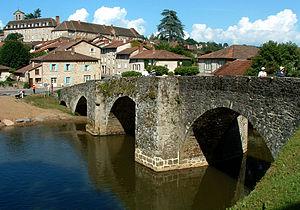
Solignac - La ville et l'abbaye vues du pont roman
La Briance ou la Grande Briance est une rivière française, petite mais abondante, qui coule dans la Haute-Vienne, en région Nouvelle-Aquitaine. C'est un affluent de la Vienne en rive gauche, donc un sous-affluent de la Loire.
Solignac, Solenhac en occitan, est une commune française située dans le département de la Haute-Vienne, en région Nouvelle-Aquitaine.